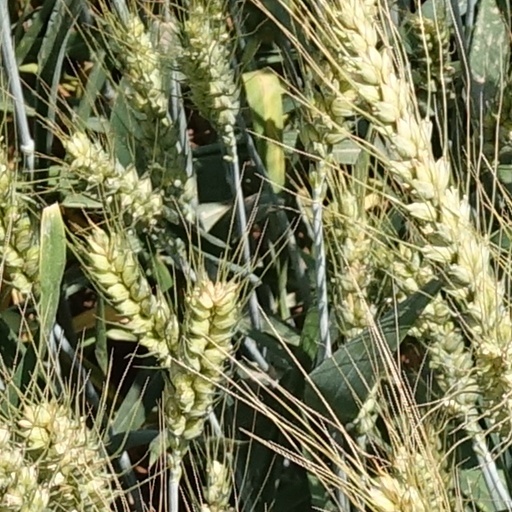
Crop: wheat